Jorge Roberto Silveira

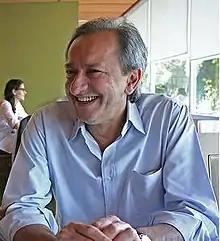
Jorge Roberto Silveira

Jorge Roberto Saad Silveira (born September 9, 1952, in Niterói) is a Brazilian politician.